Peasant Battalions

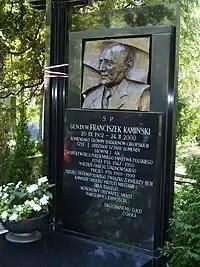
Grave of Franciszek Kamiński, the commander of BCh, at the Powązki Cemetery in Warsaw.

Peasant Battalions (abbreviated BCh) was a Polish resistance movement, guerrilla and partisan organisation, during World War II. The organisation was created in mid-1940 by the agrarian political party People's Party and by 1944 was partially integrated with the Armia Krajowa (Home Army). At its height, in summer 1944 the organisation had 160,000 members.